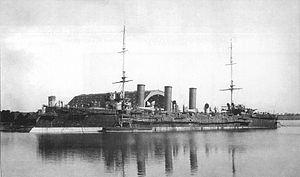
L’Otchakov, est un croiseur protégé de classe Bogatyr de la Marine impériale de Russie dont l’équipage prit part au soulèvement de Sébastopol en novembre 1905 au cours de la première Révolution russe de 1905.